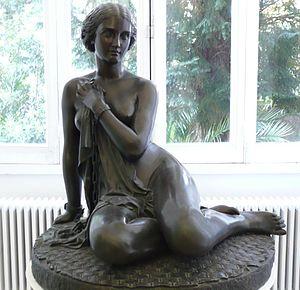
Au musée des Beaux-Arts Jules Chéret de Nice (Alpes-Maritimes), bronze d'Antonio Giovanni Lanzirotti de 1858 représentant une esclave grecque.
Antonio Giovanni Lanzirotti né à Palerme le 9 mai 1839, et mort le 28 février 1911, est un sculpteur italien qui a travaillé en France et en Italie. Il a combattu pour l'indépendance de la Sicile, puis de l'Italie. Et a été auprès d'Auguste Clésinger le directeur des ateliers de la photosculpture de la Société générale de photosculpture de France.